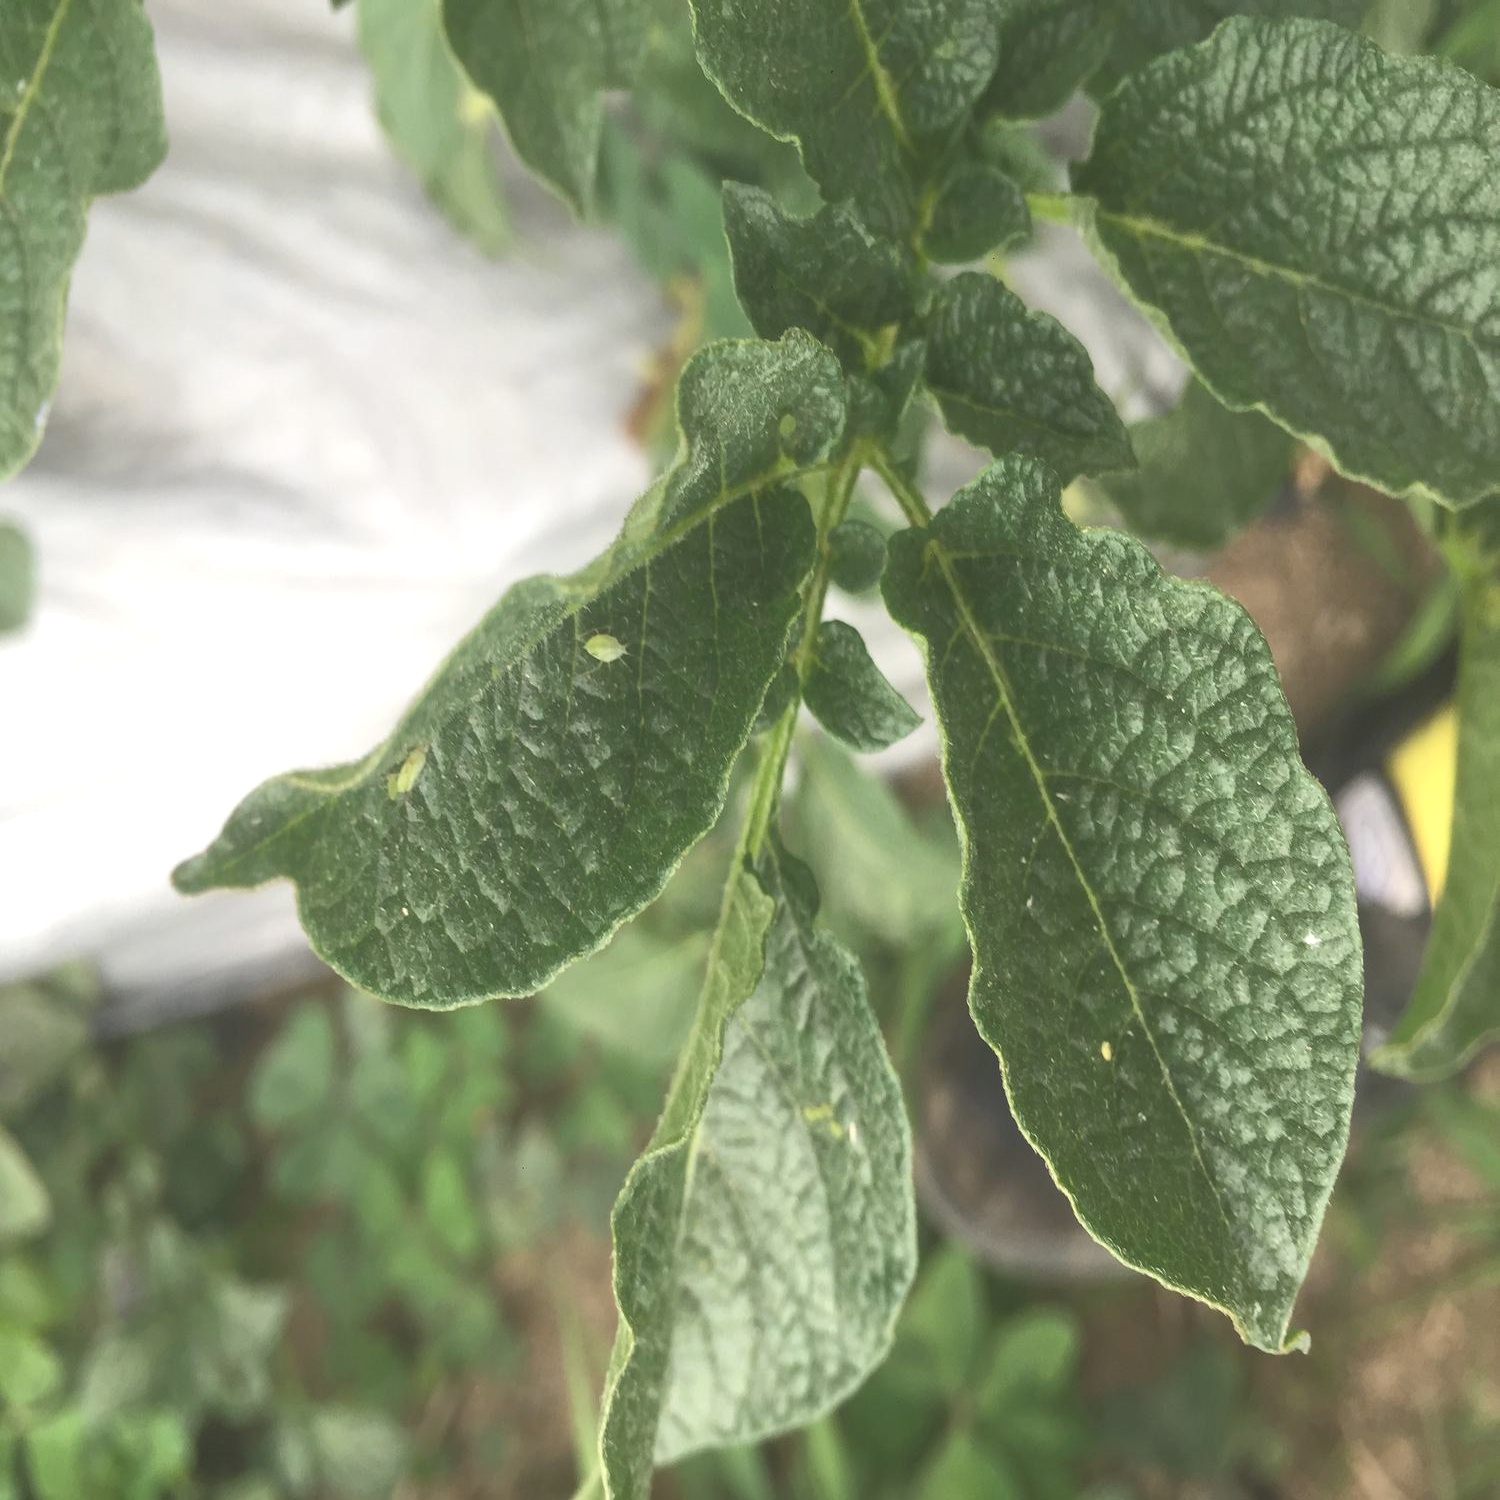
Etiqueta: Virus